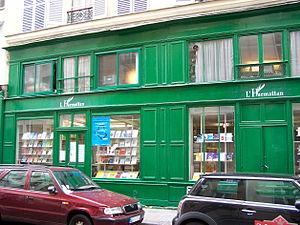
Librairie Éditions L'Harmattan est un groupe bâti autour de la maison d'édition française créée par Denis Pryen et Robert Ageneau en 1975, qui tire son nom du vent de l'Afrique de l'Ouest, l'harmattan.